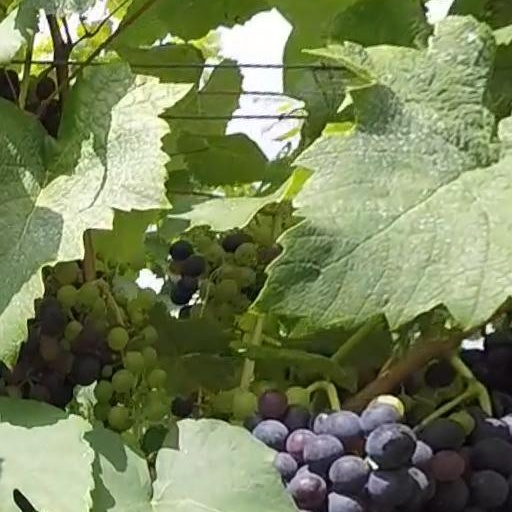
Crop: grape